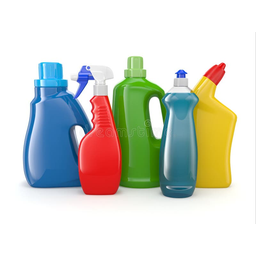
Label: plastic